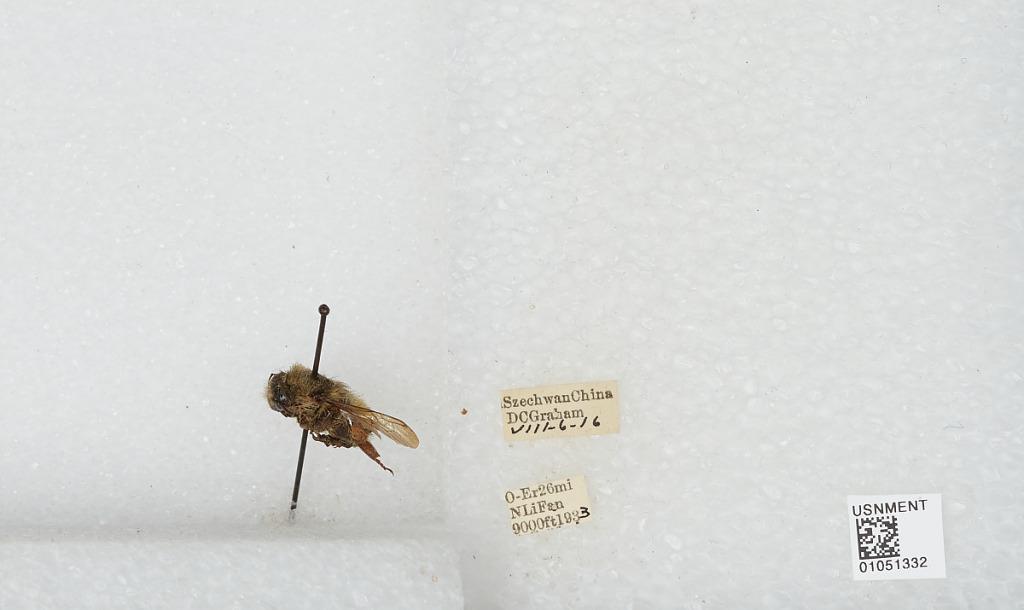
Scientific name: Bombus sp.
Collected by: D. Graham
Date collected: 1933-8-6
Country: China
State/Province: Sichuan
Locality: O-Er 26 miles North Li Fan